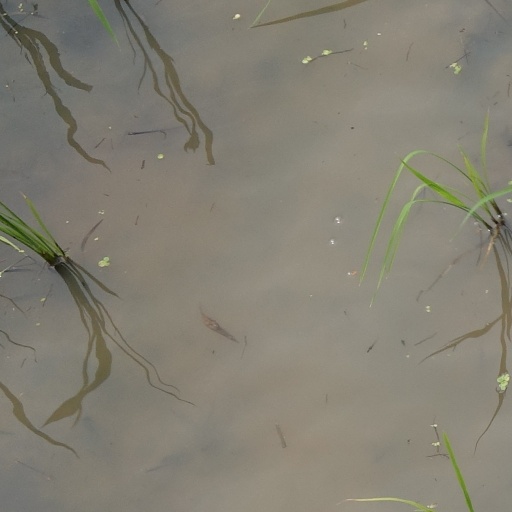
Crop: rice